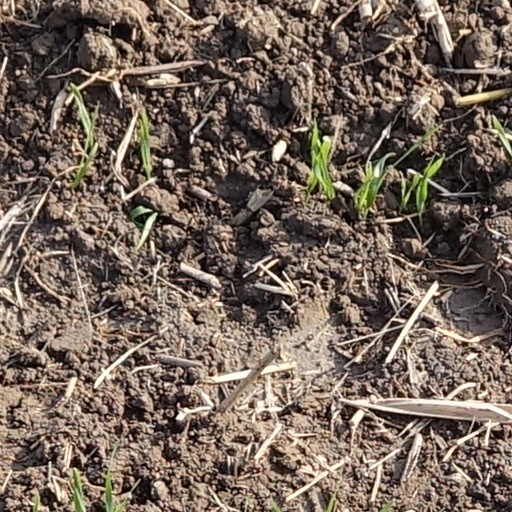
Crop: wheat